Cheryl Charming

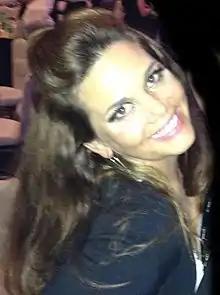
2012 Cheryl Charming at a cocktail awards event in New Orleans.

Cheryl Charming (born November 19, 1960) is an American bar professional and published author of 16 books on cocktails and bartending. She currently works as the Bar Director at the Bourbon "O” Bar in New Orleans, Louisiana, and in 2014 was named the "New Orleans Magazine" Mixologist of the Year. She is nationally known for her bartending and books.